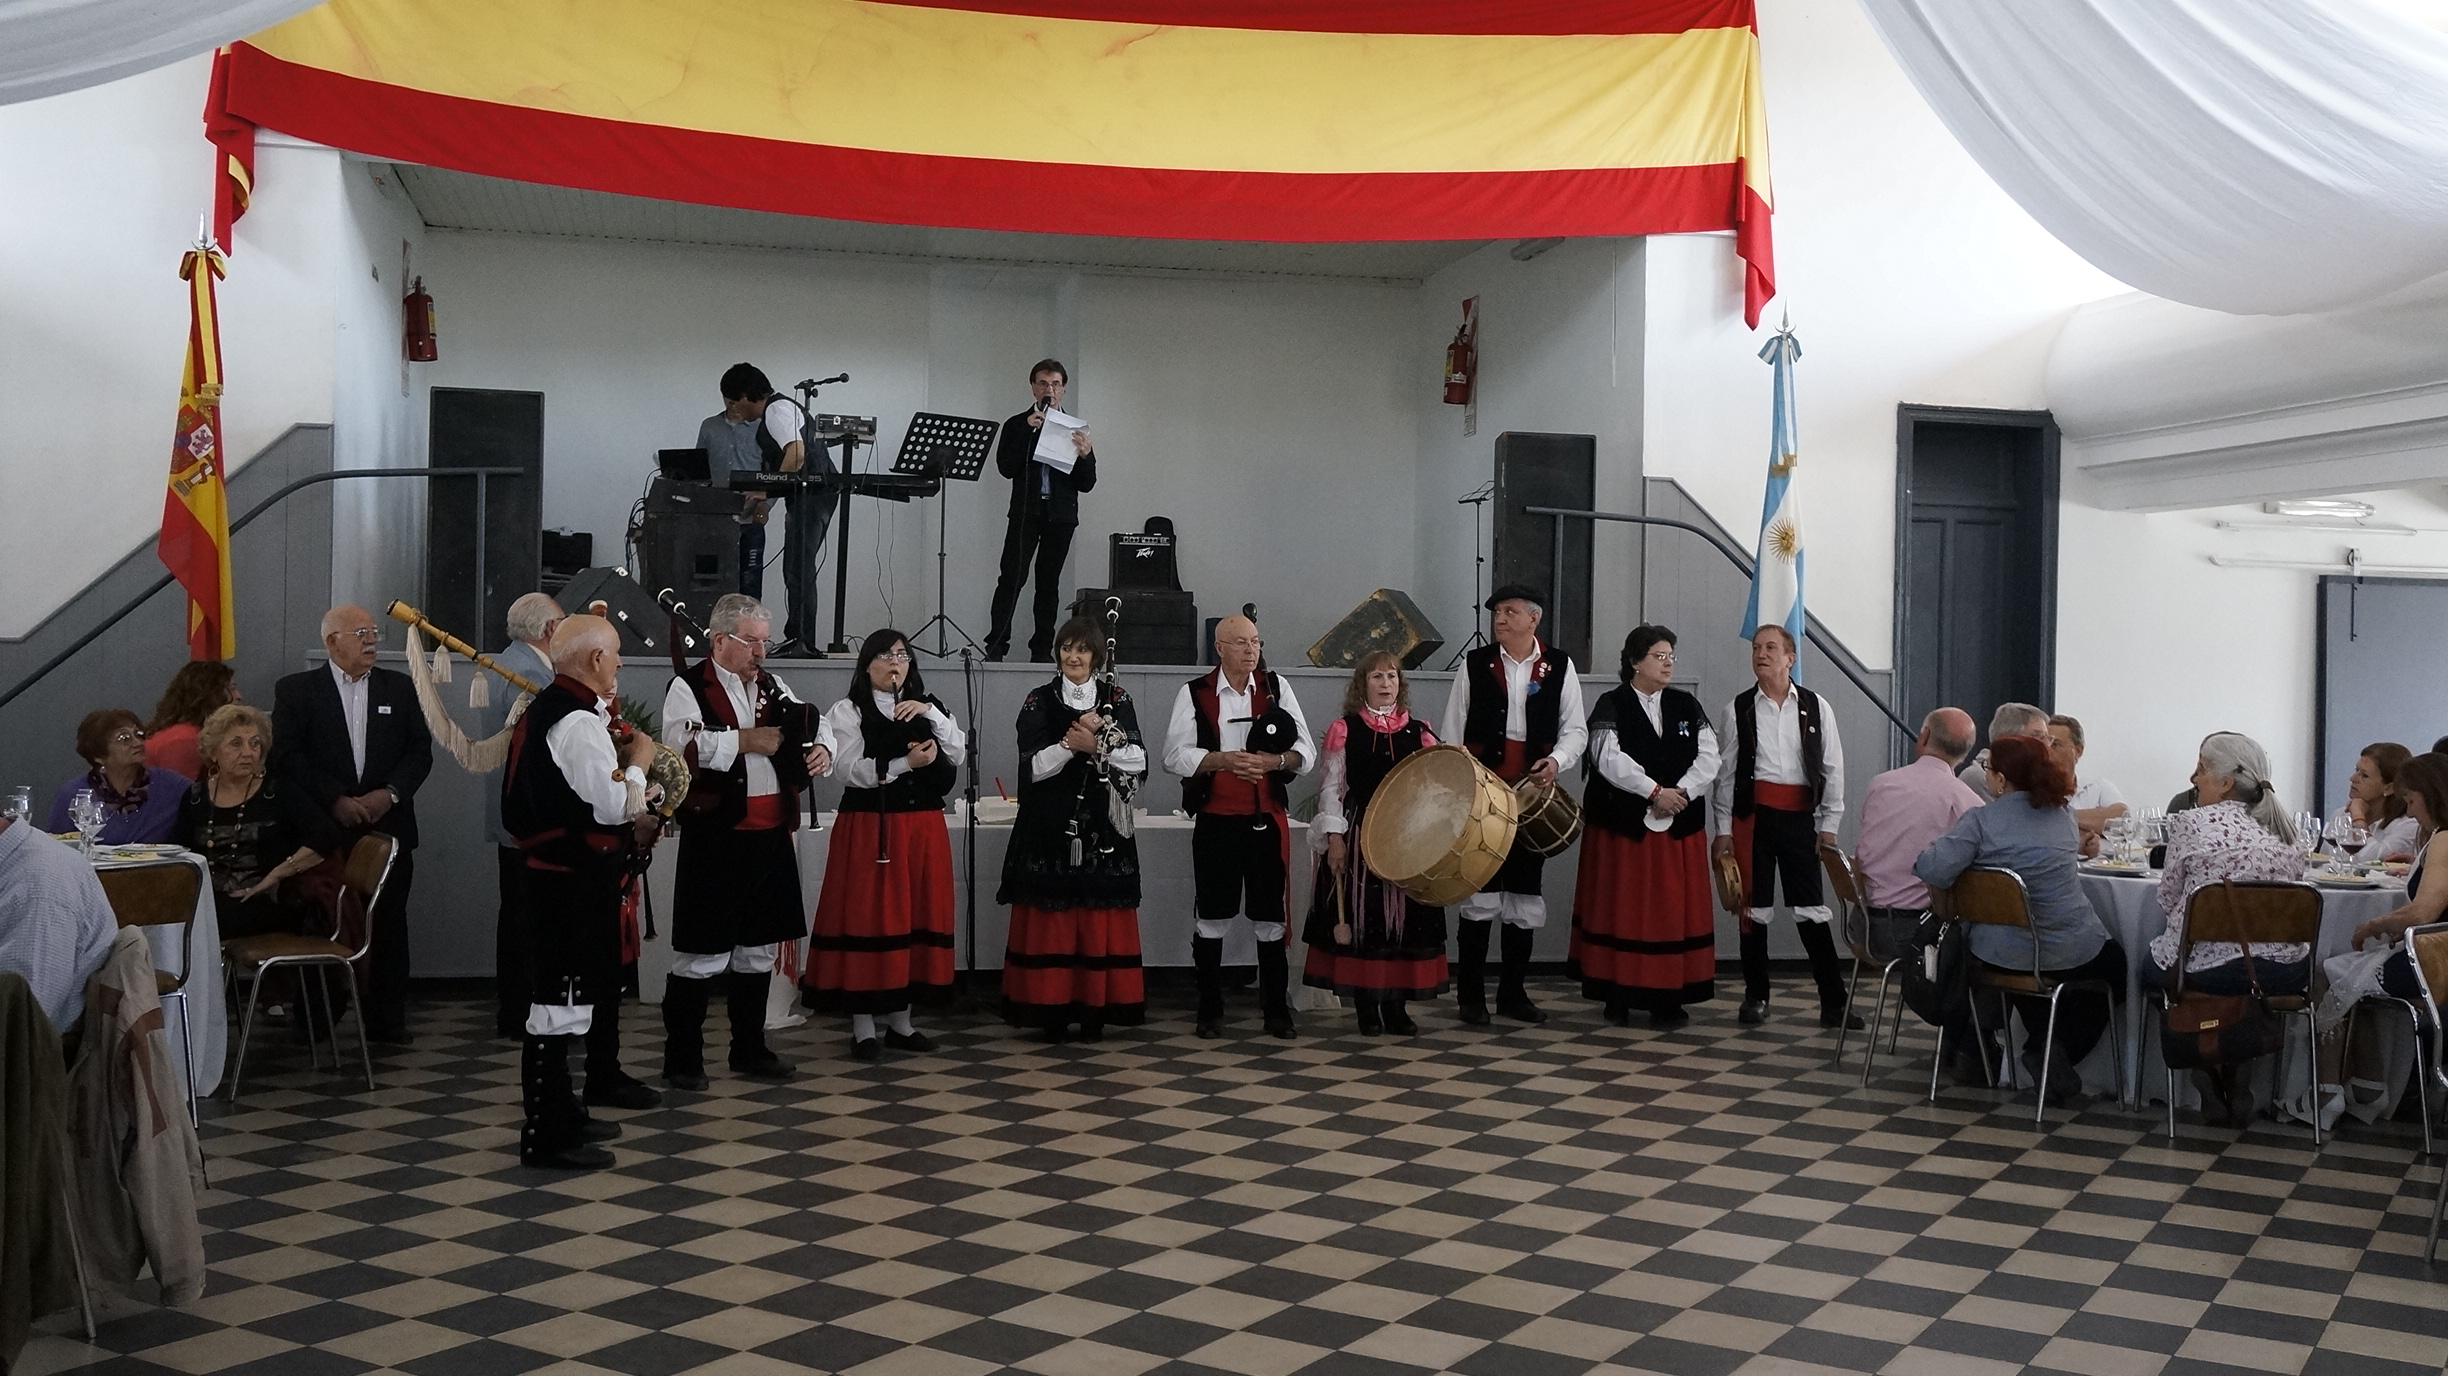
people, event, musical instrument, folk instrument, performance